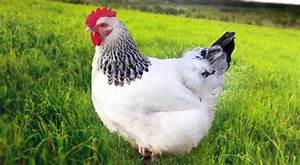
Label: chicken